179th Fighter Squadron

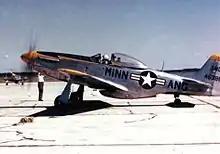
A Minnesota ANG F-51D Mustang in the early 1950s.

The wartime 393d Fighter Squadron was redesignated the 179th Fighter Squadron and was allotted to the National Guard on 24 May 1946. It was organized at Duluth Municipal Airport and was extended federal recognition on 17 September 1948. The squadron was equipped with North American F-51D Mustangs and was assigned to the 133d Fighter Group at Wold-Chamberlain Field, Minneapolis.